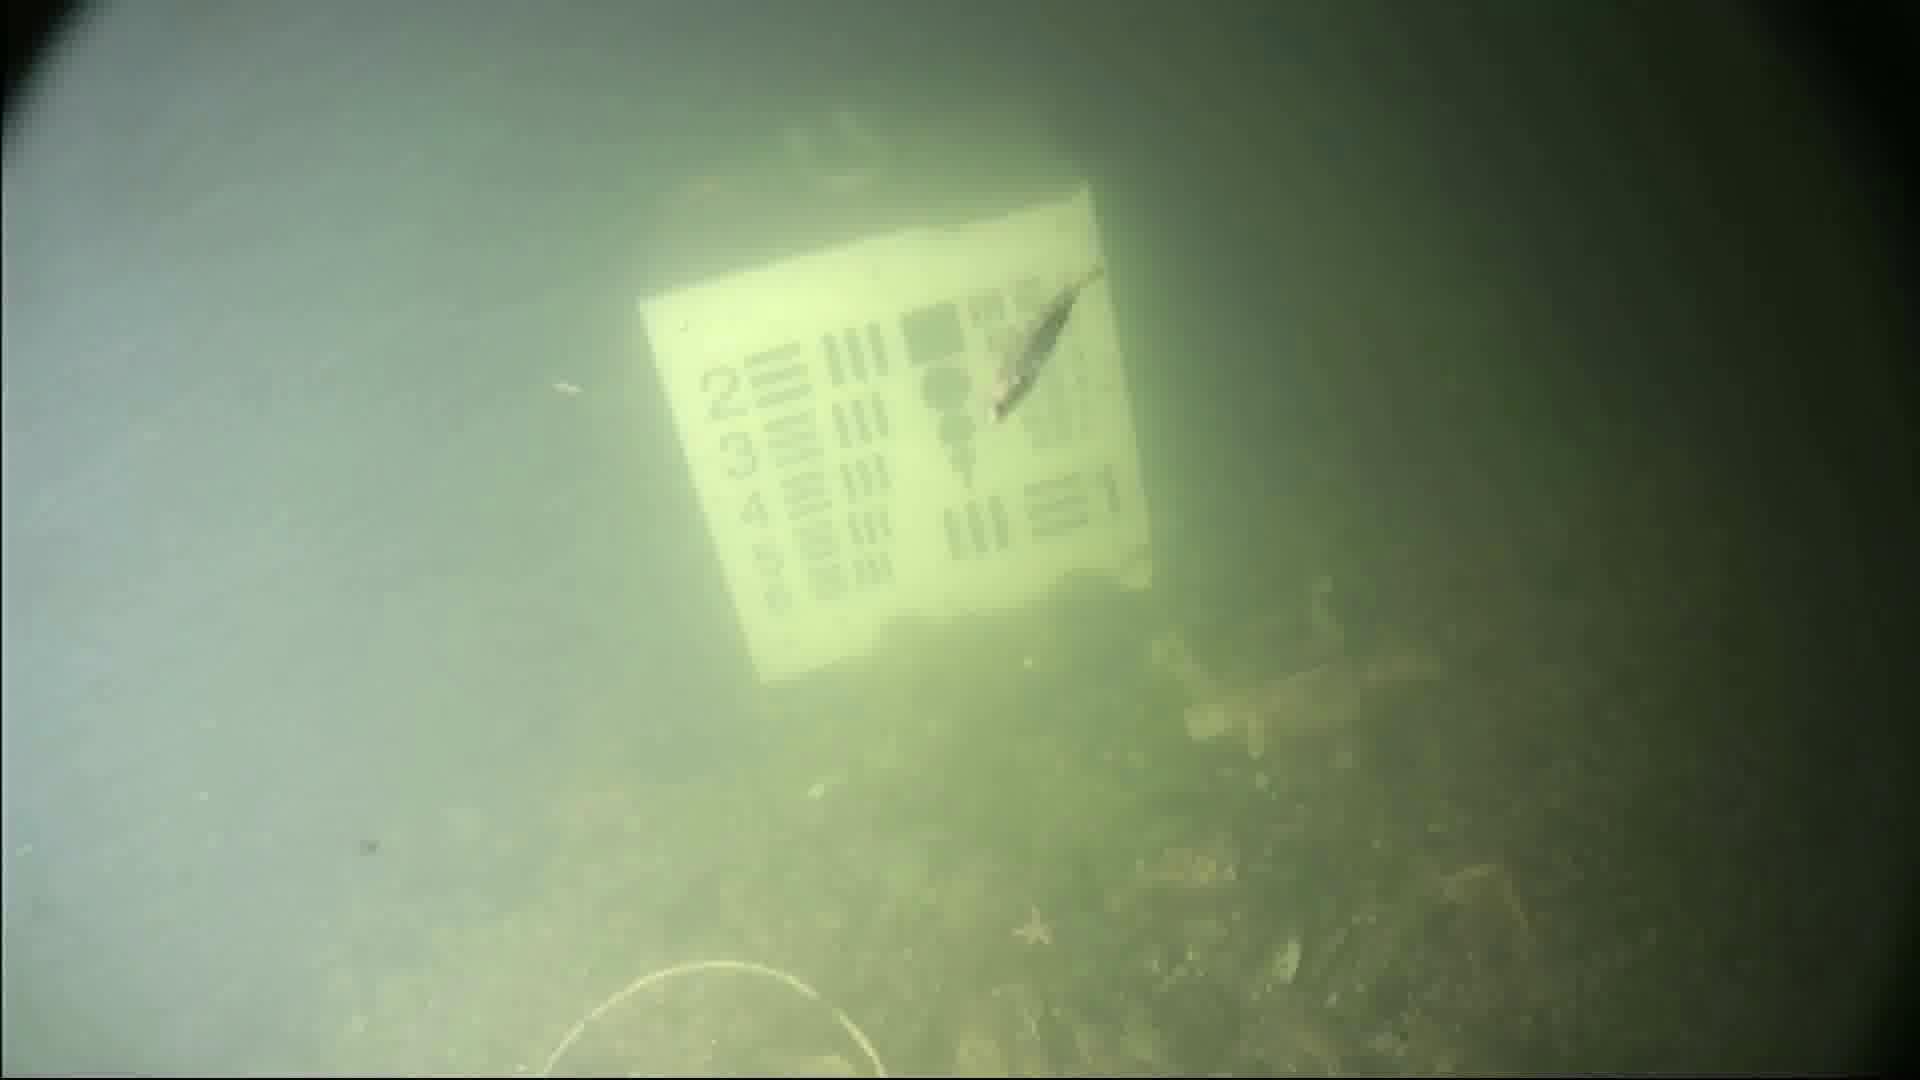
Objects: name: starfish
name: small_fish
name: crab